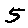
Label: 5